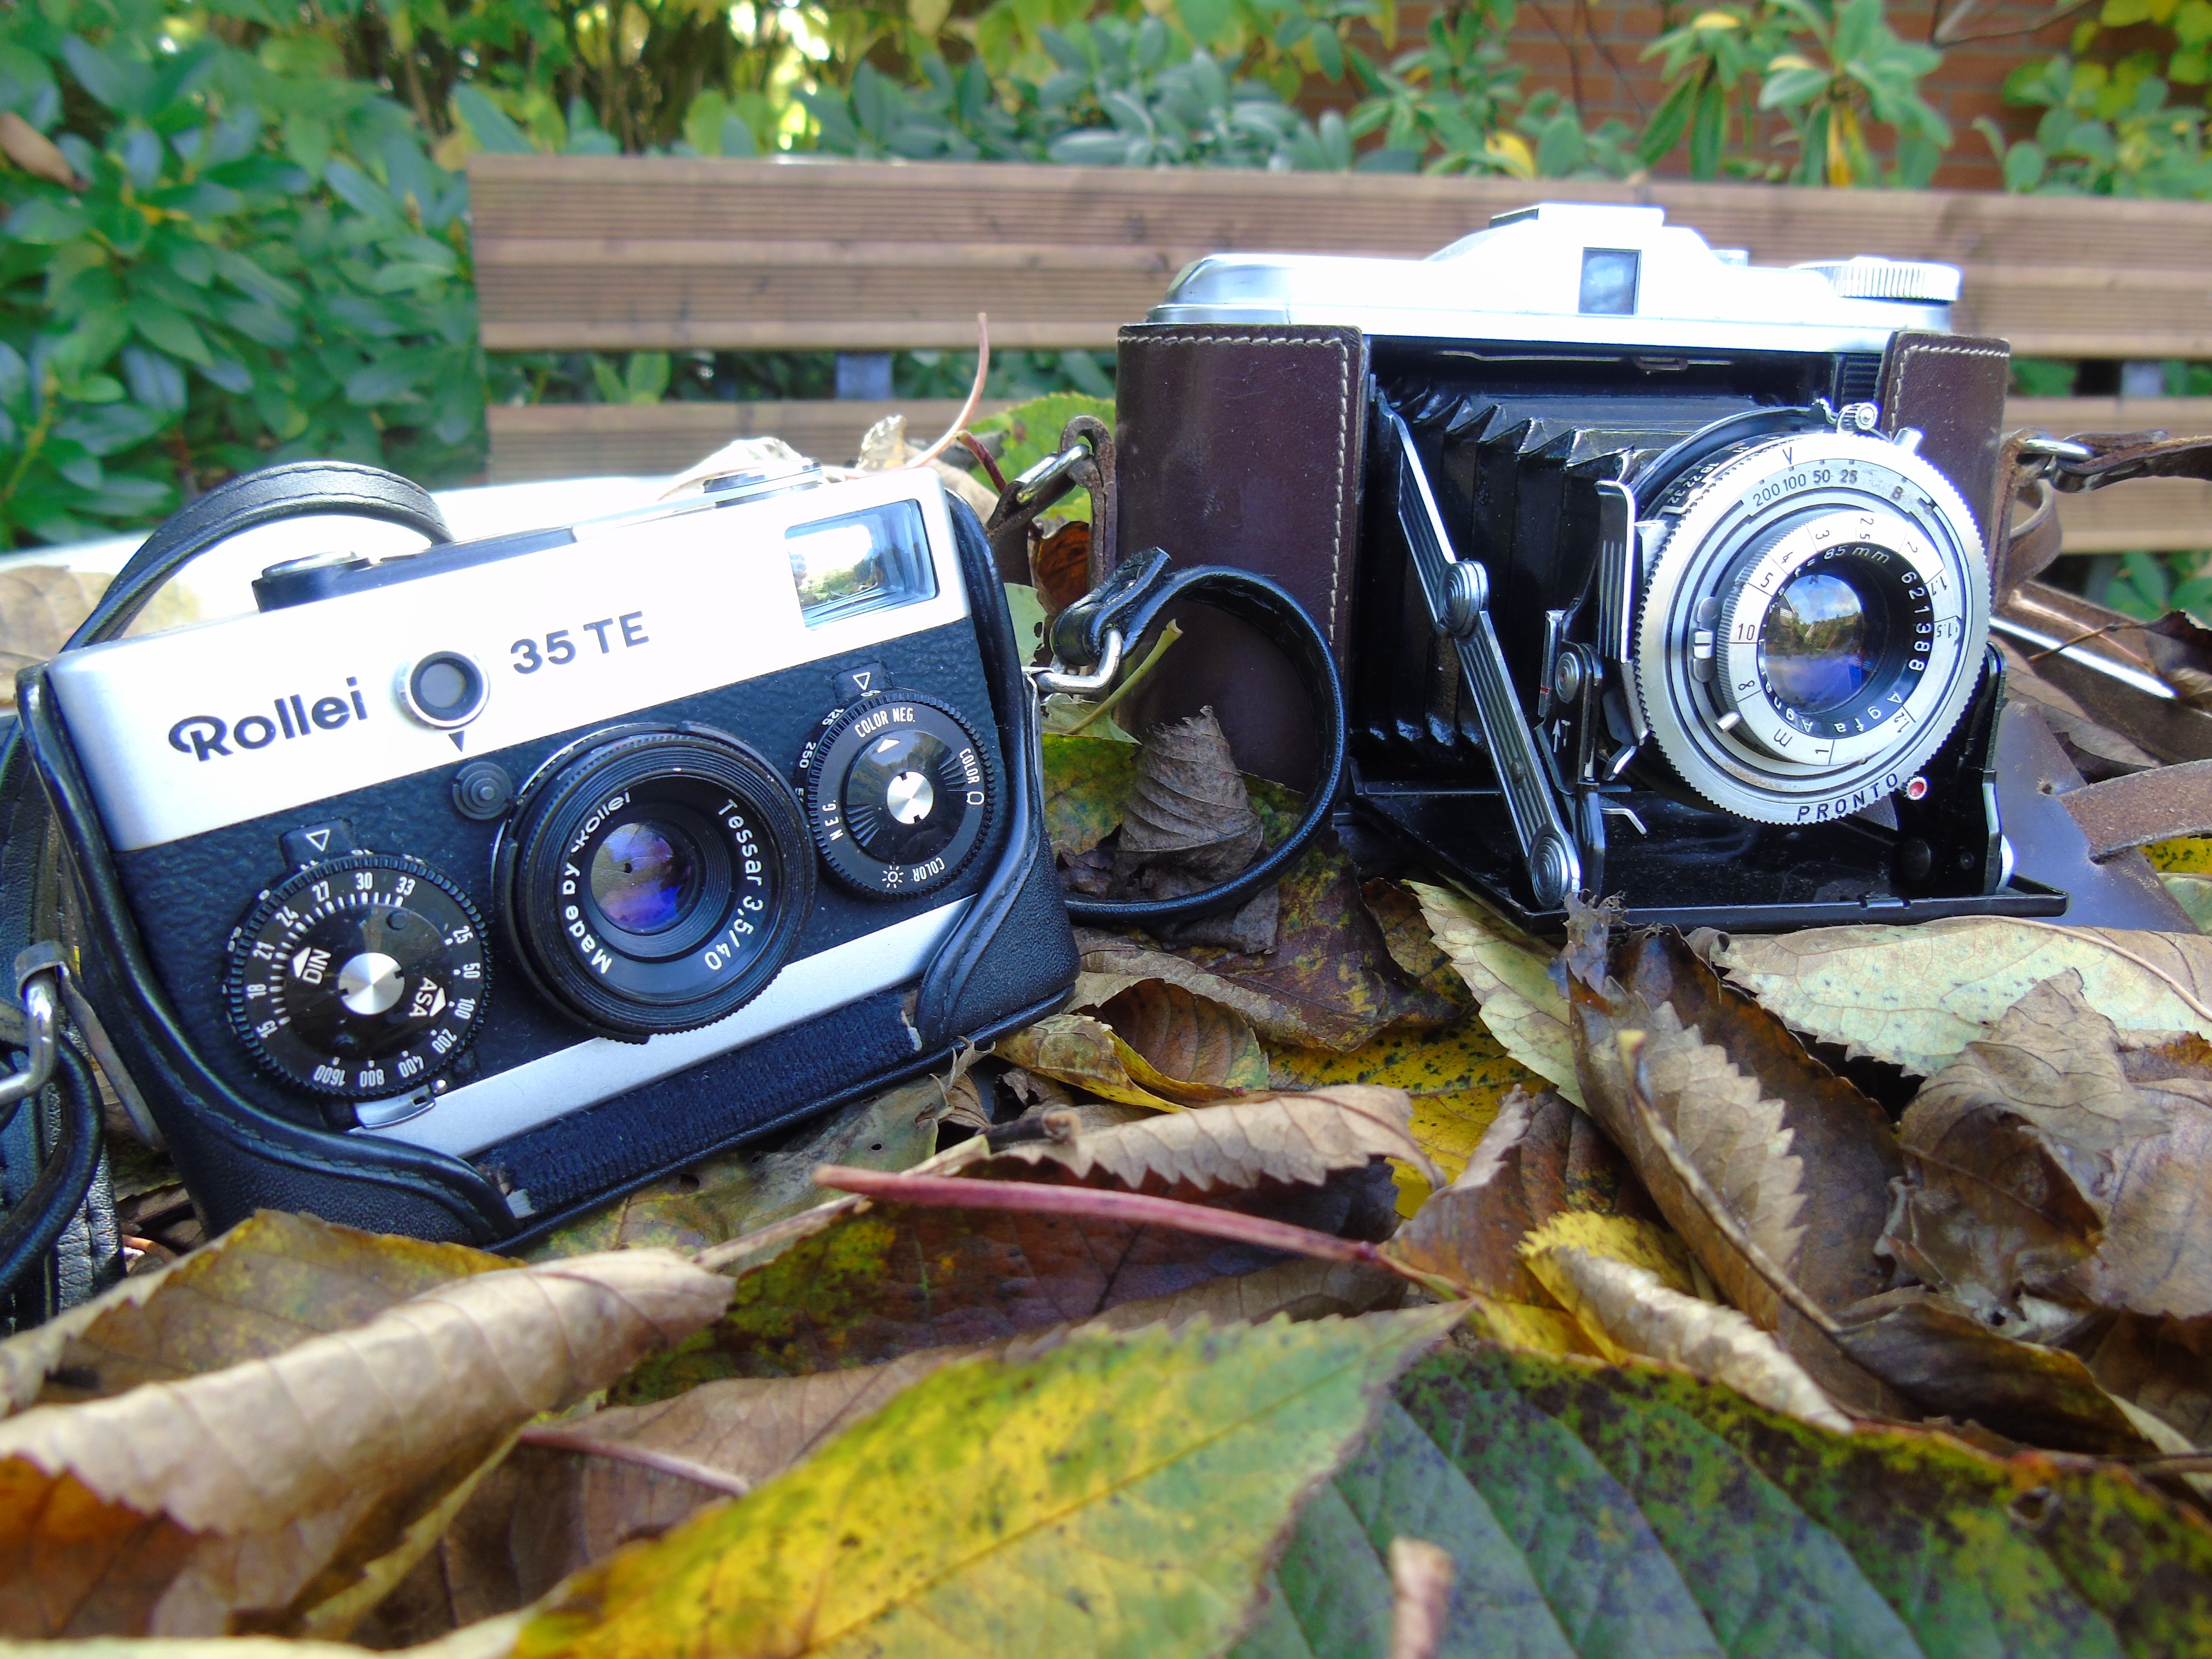
camera, photography, flower, old, analog, vehicle, nostalgia, old camera, reflex camera, digital camera, photograph, agfa, rollei, photo camera, single lens reflex camera, cameras optics, isolette